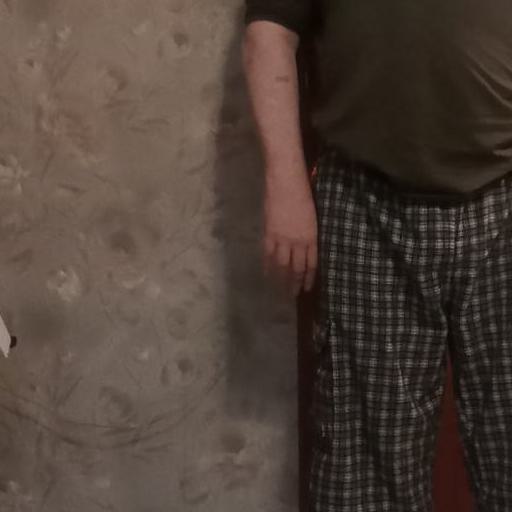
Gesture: no_gesture